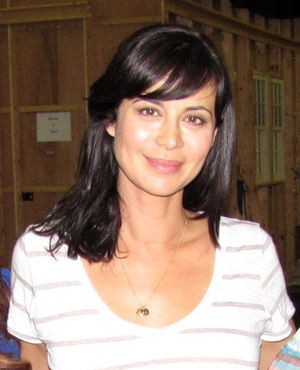
Catherine Bell
Catherine Lisa Bell er en britisk født amerikansk skuespillerinde, som indtil for nylig var medspiller i den populære tv-serie Interne Affærer. Bell er medlem af scientology.